Évariste Vital Luminais

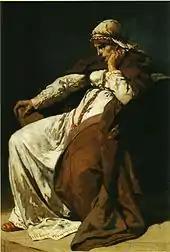
"Merovingian Princess"

As was common among historical painters at the time, his paintings contain anachronisms and out of place details. For example, in the 1906 painting of a Gaul returning from the hunt, the clothing is anachronistic and the helmet more a characterisation of the mounted man as a Gaul than a hunting accessory. The long red hair is part of the 19th-century image of the Gaul. His "In Sight of Rome" shows the same liberty: the shield on the left and the helmets are not realistic. The Celtic incursion into Italy made an early and lasting impression on artists. In depicting the Merovingian Franks, 19th-century painters unaware of archaeological evidence costumed queens in Oriental Germanic fashion, as in Luminais' "Merovingian Princess". Luminais' approach focussed more on distancing the image from the present than on evoking a specific era.